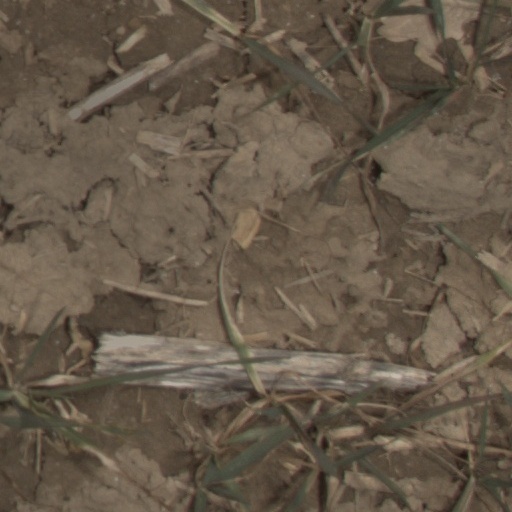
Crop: wheat